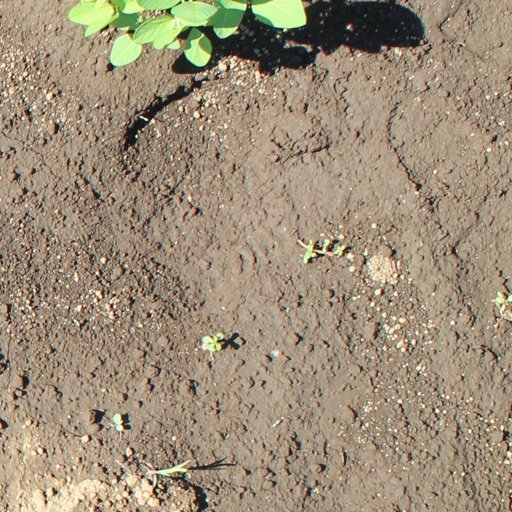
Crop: soybean